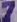
Number: 7